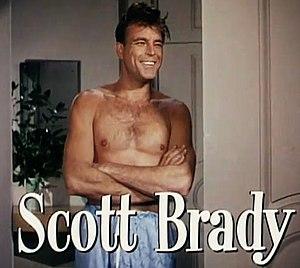
Gosses des bas-fonds est un film musical américain réalisé par Harmon Jones, sorti en 1952.